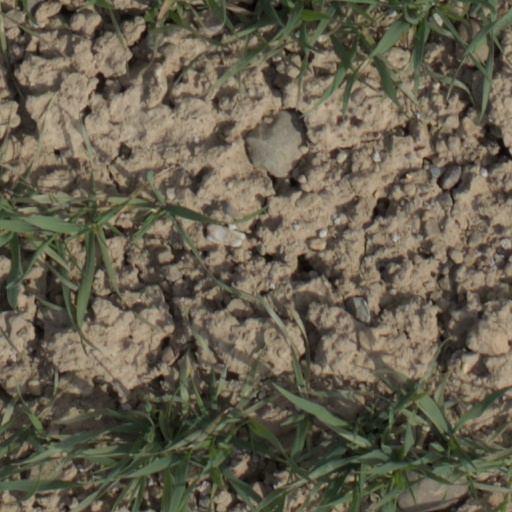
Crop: wheat